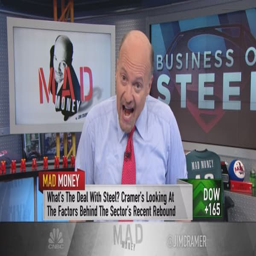
person : politician just changed the game for steel